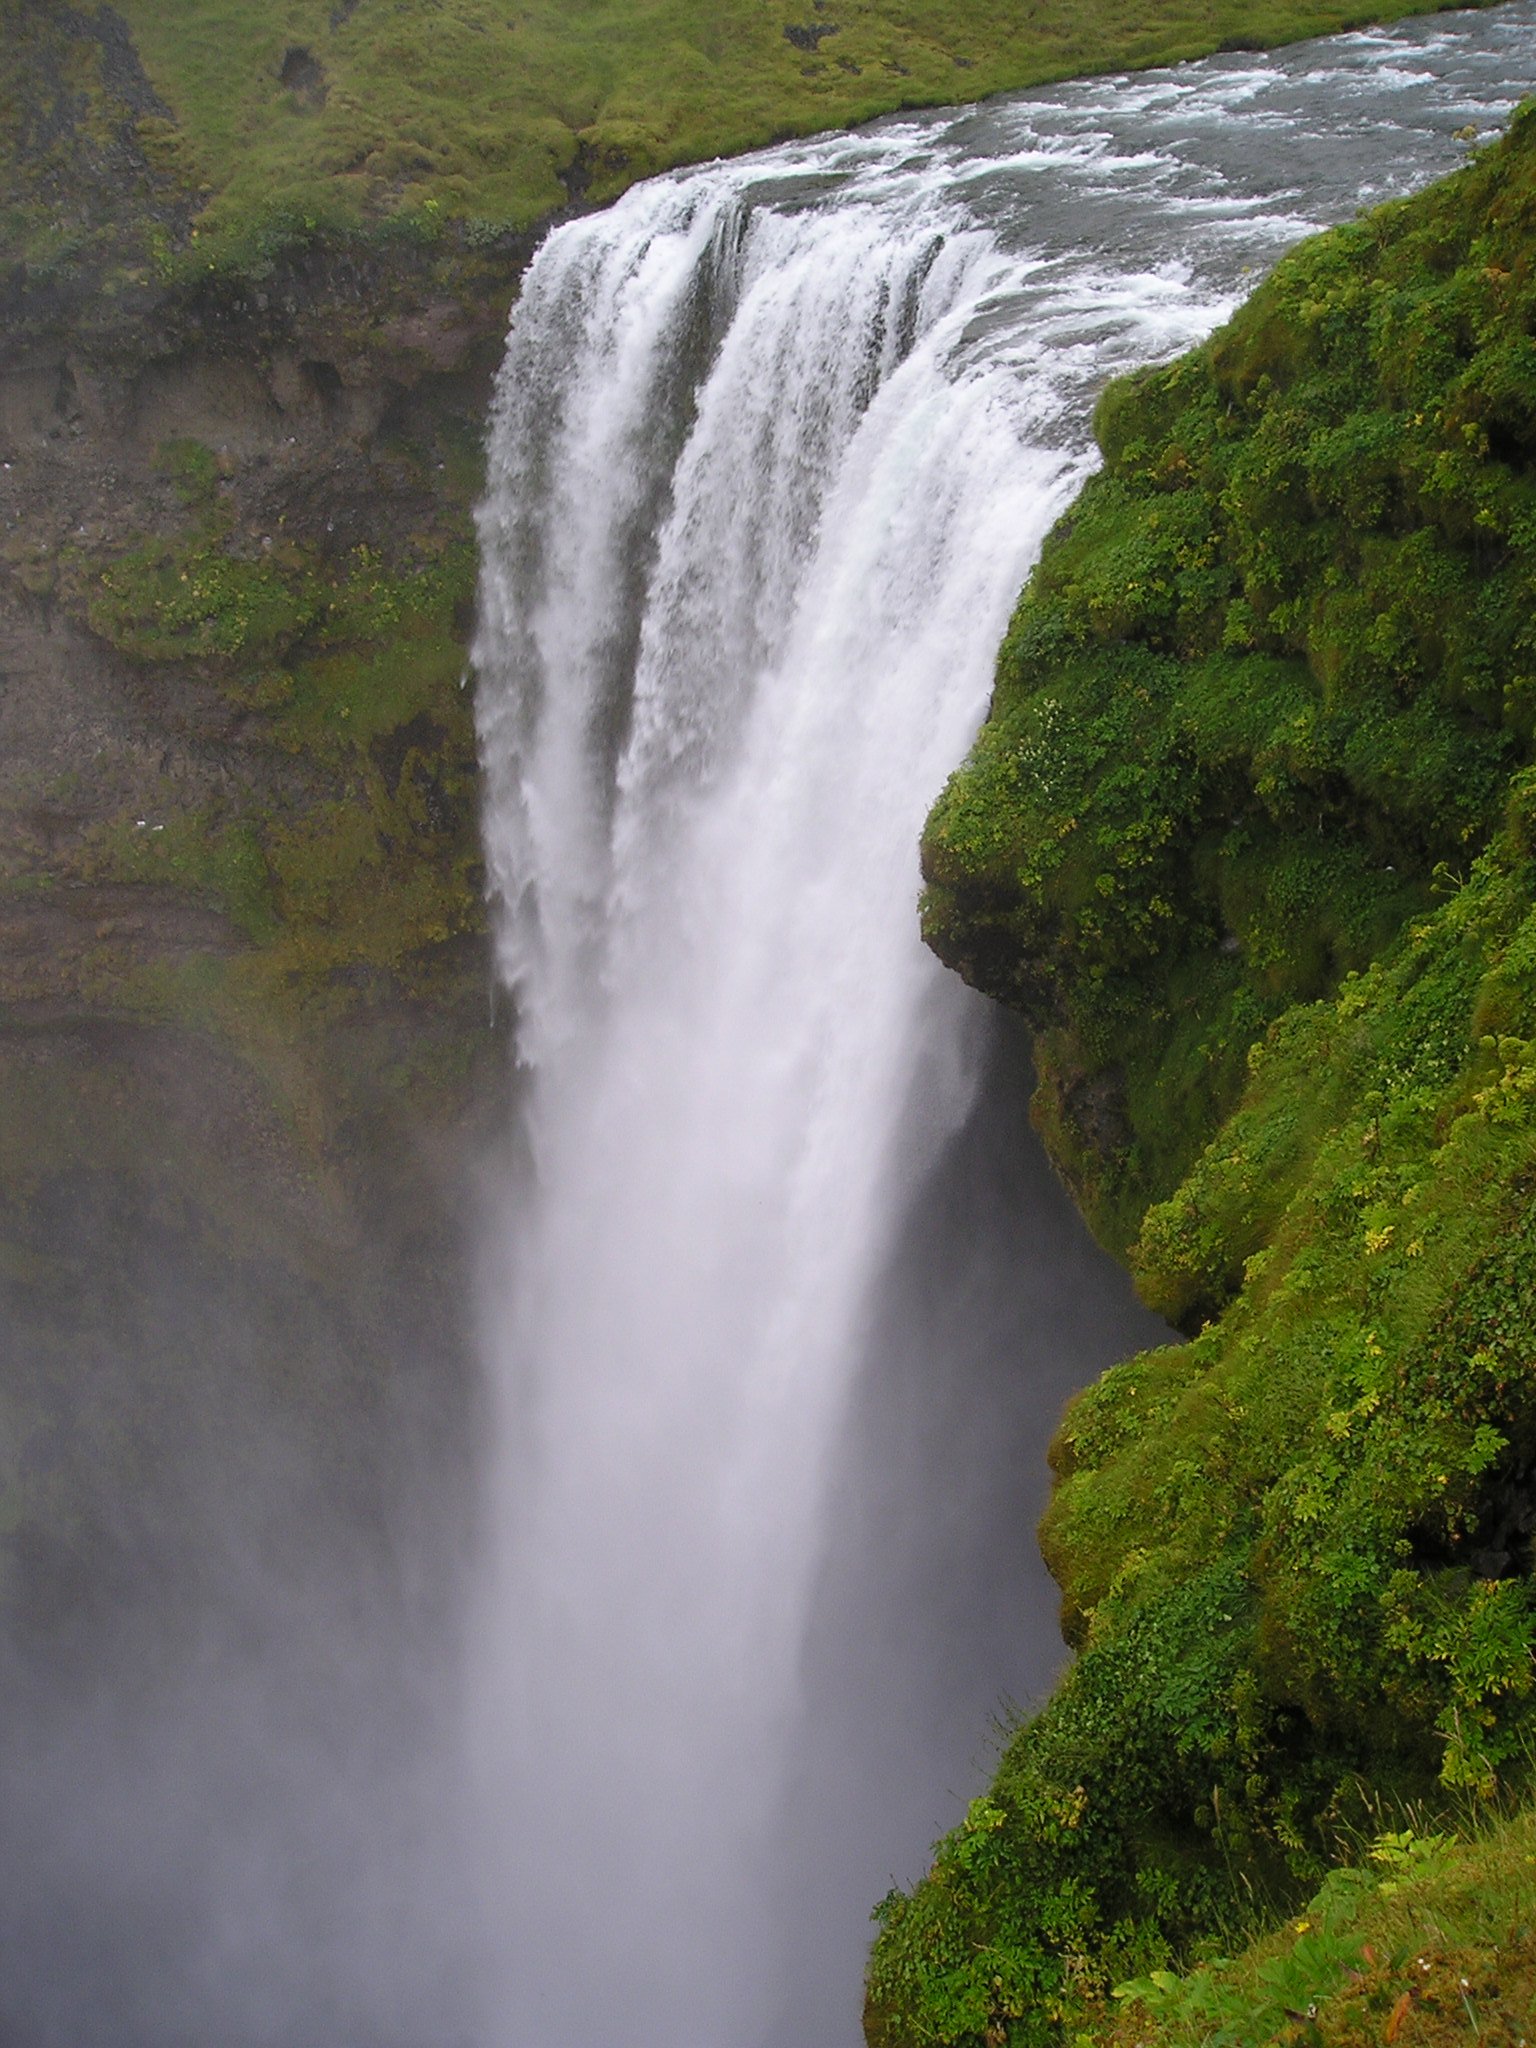
water, waterfall, stream, iceland, body of water, deep, wasserfall, water feature, watercourse, force, geological phenomenon